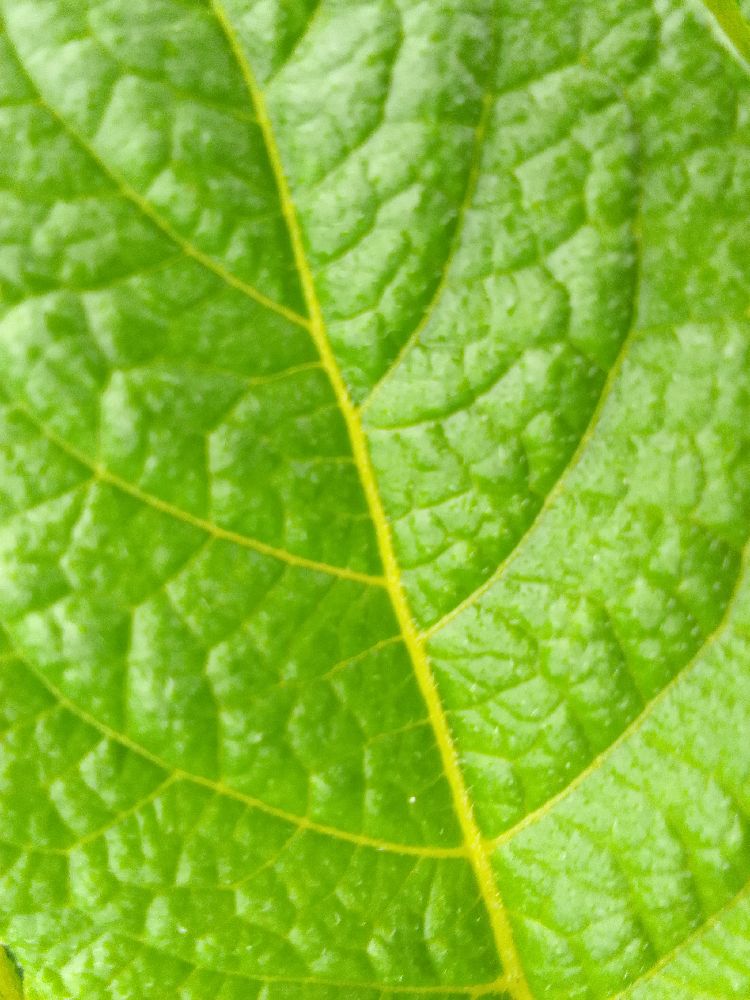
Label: Healthy